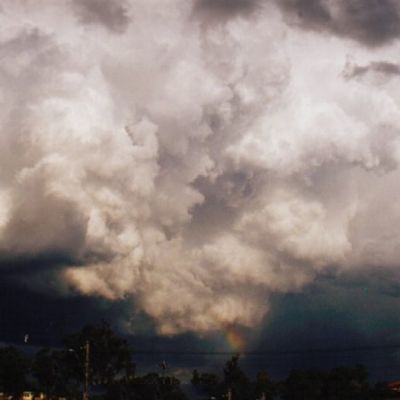
Cloud type: Cumulonimbus (Cb)